Acoustic short circuit

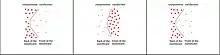
This diagram illustrates the compression of air by a loudspeaker's membrane. If the red compressed air is ever allowed to mix with the gray rarefied air, the air in the mixed region will return to normal density, and no sound wave will be emitted.

An engineering problem in the construction of loudspeakers is how to ensure that the sounds waves created behind the membrane do not cancel out the ones created in front. This means that the two waves must not interact while they are still in their current phases. There are two ways to ensure that this does not happen: sealing and baffling.